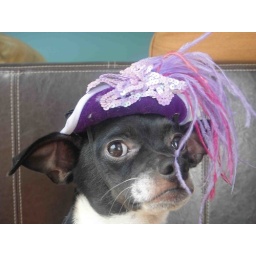
dog in hat by lena pavia. shop at etsy. lenapavia@yahoo.com